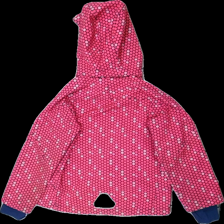
View: back
Type: Jacket
Category: Children
Brand: H&M
Material: 100% polyester
Size: 128
Price range: 50-100
Recommended usage: Reuse